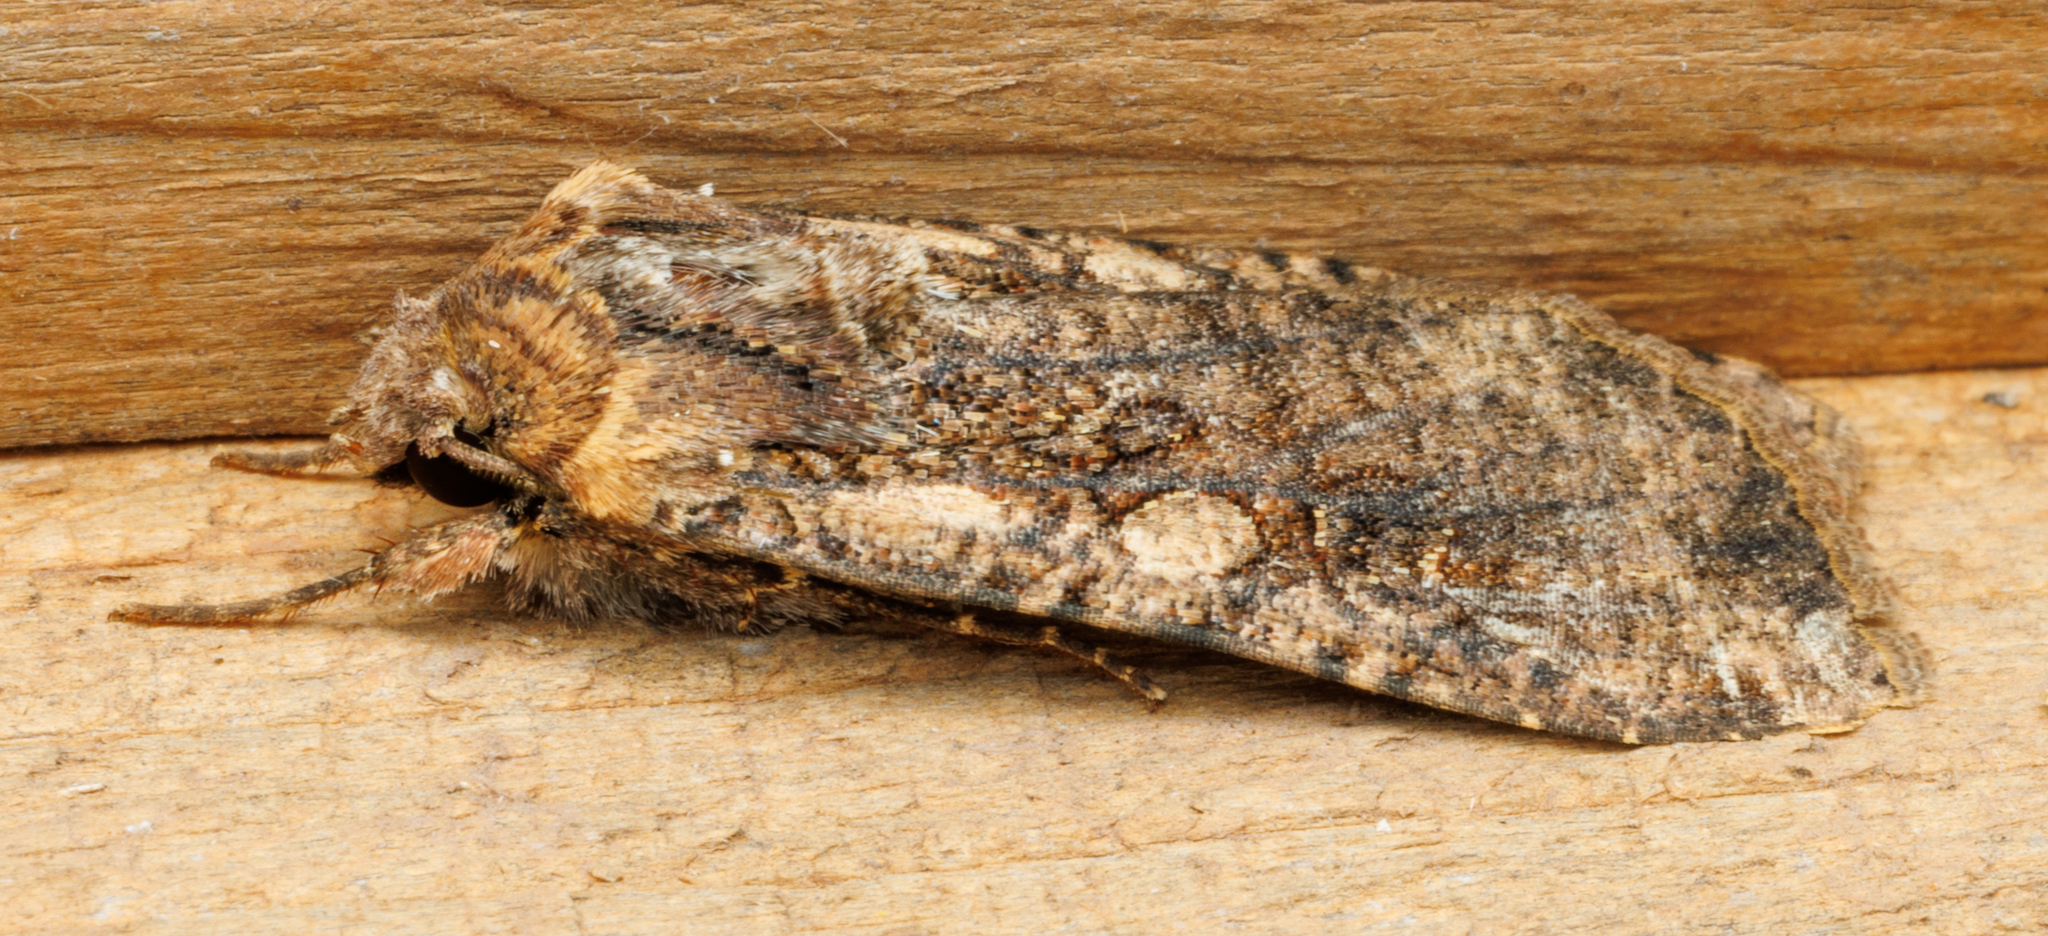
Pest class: cutworms